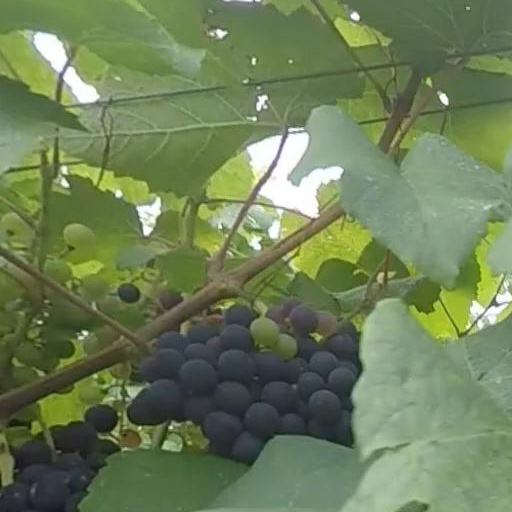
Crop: grape